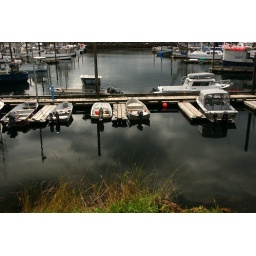
I really liked all the reflections in the water and all the boats in the marinas. More people have boats than cars in Sitka.